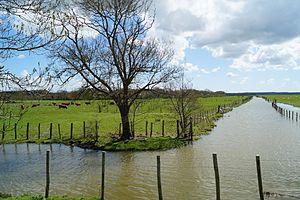
Le communal et un champ attenant à Lairoux, depuis l’observatoire du Marais poitevin.
Le Marais poitevin est une région naturelle de France à cheval entre les départements de Vendée, des Deux-Sèvres et de Charente-Maritime ainsi qu'entre les régions Nouvelle-Aquitaine et Pays de la Loire.